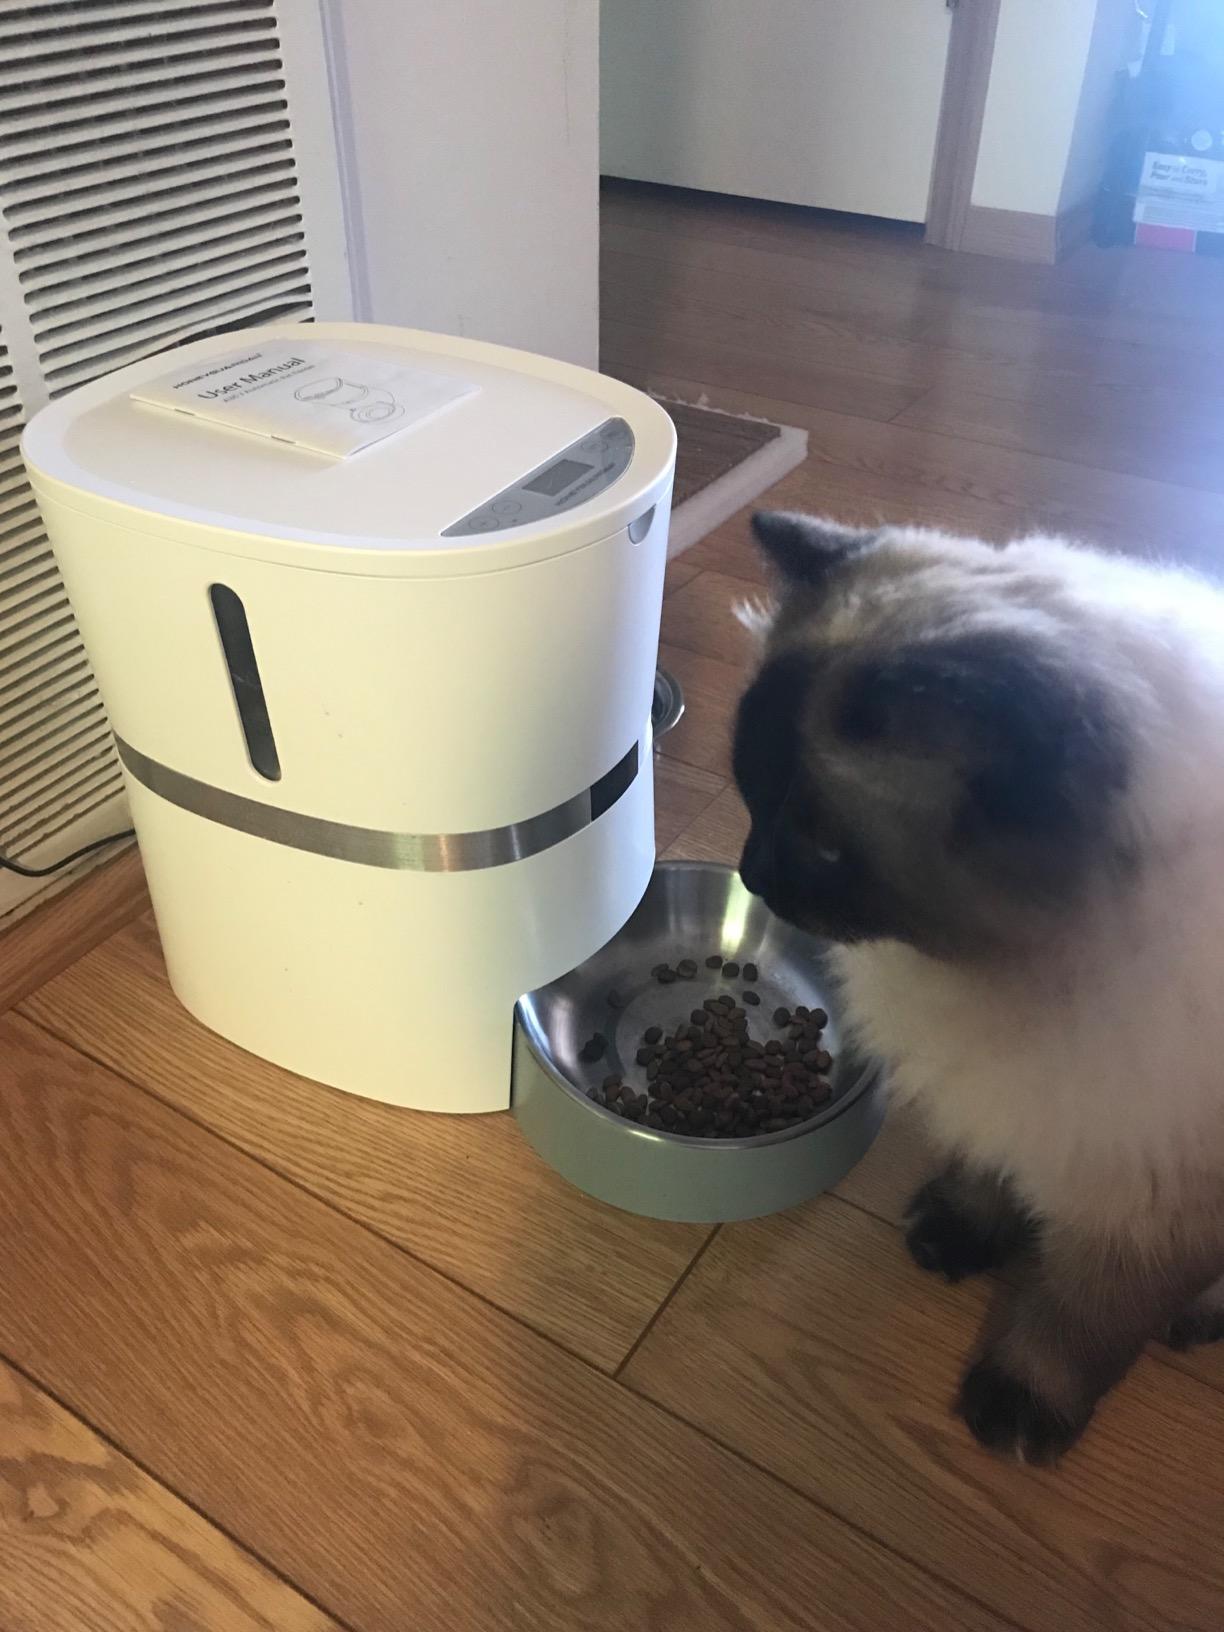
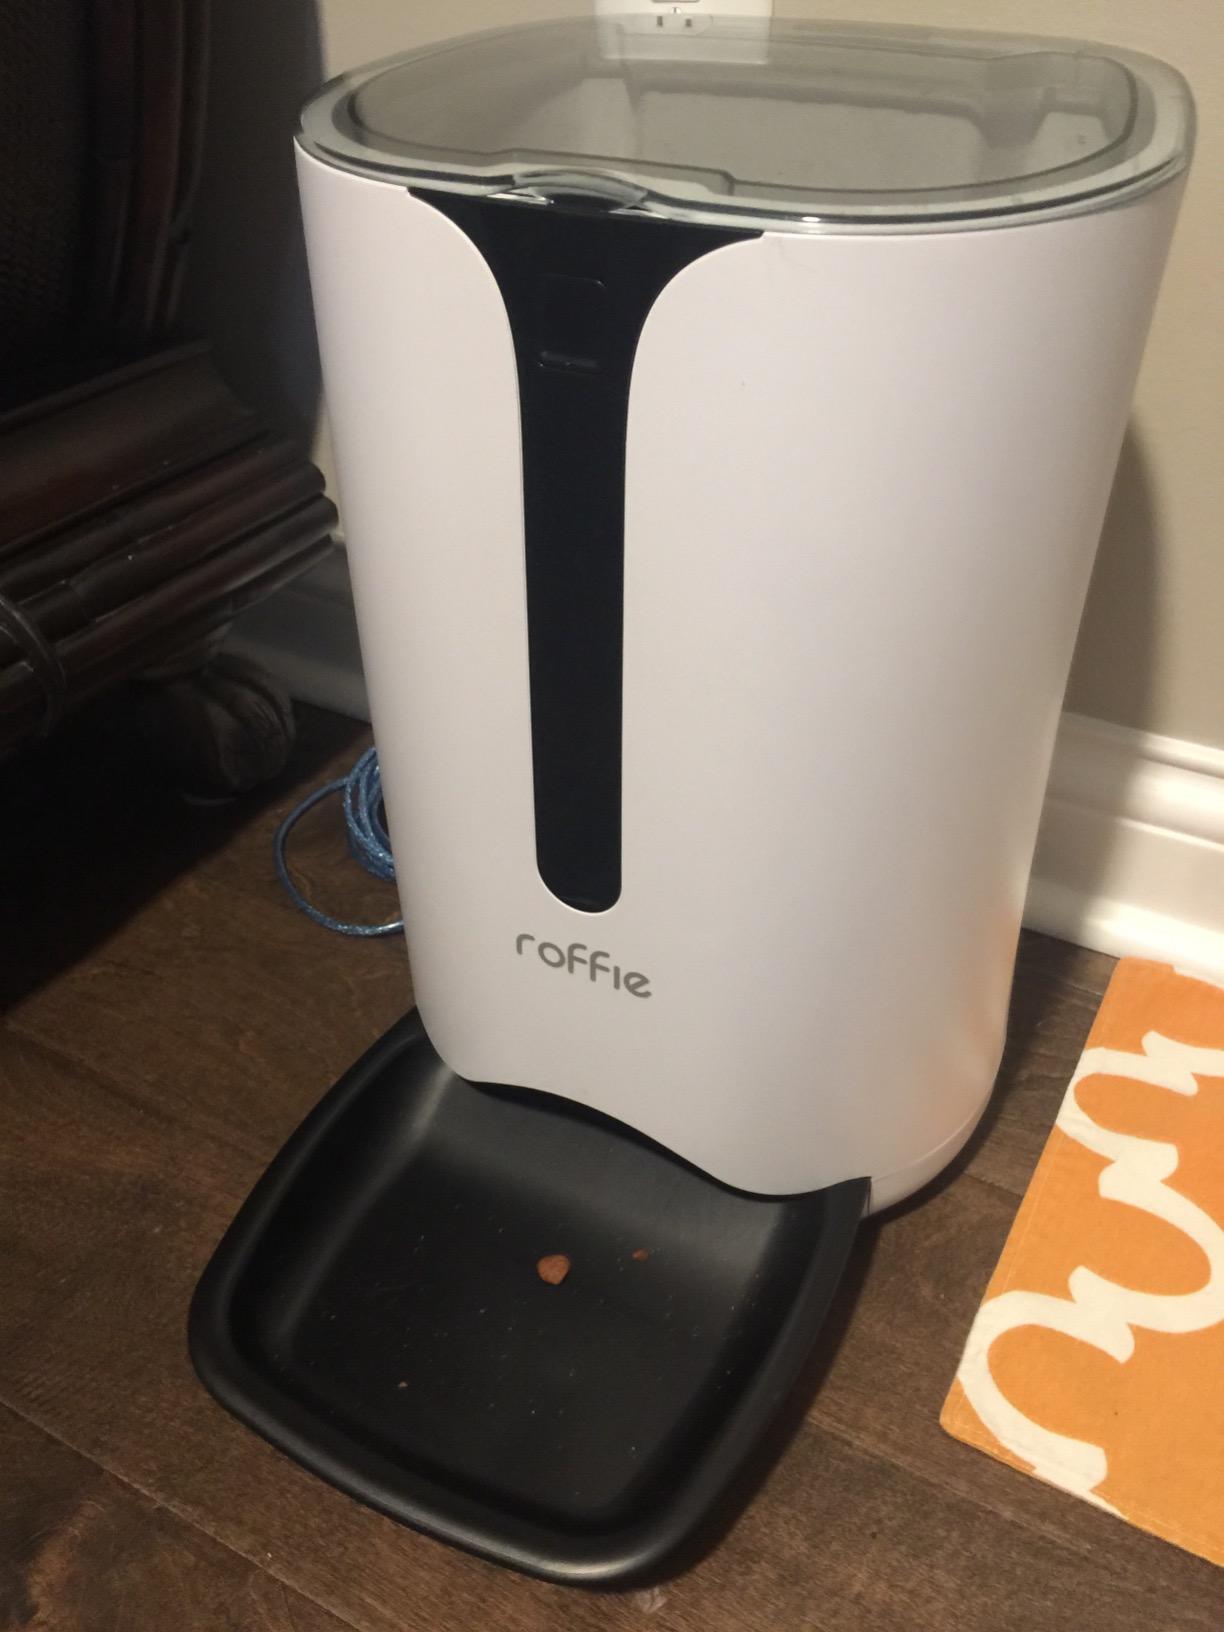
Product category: items_feeder
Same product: no